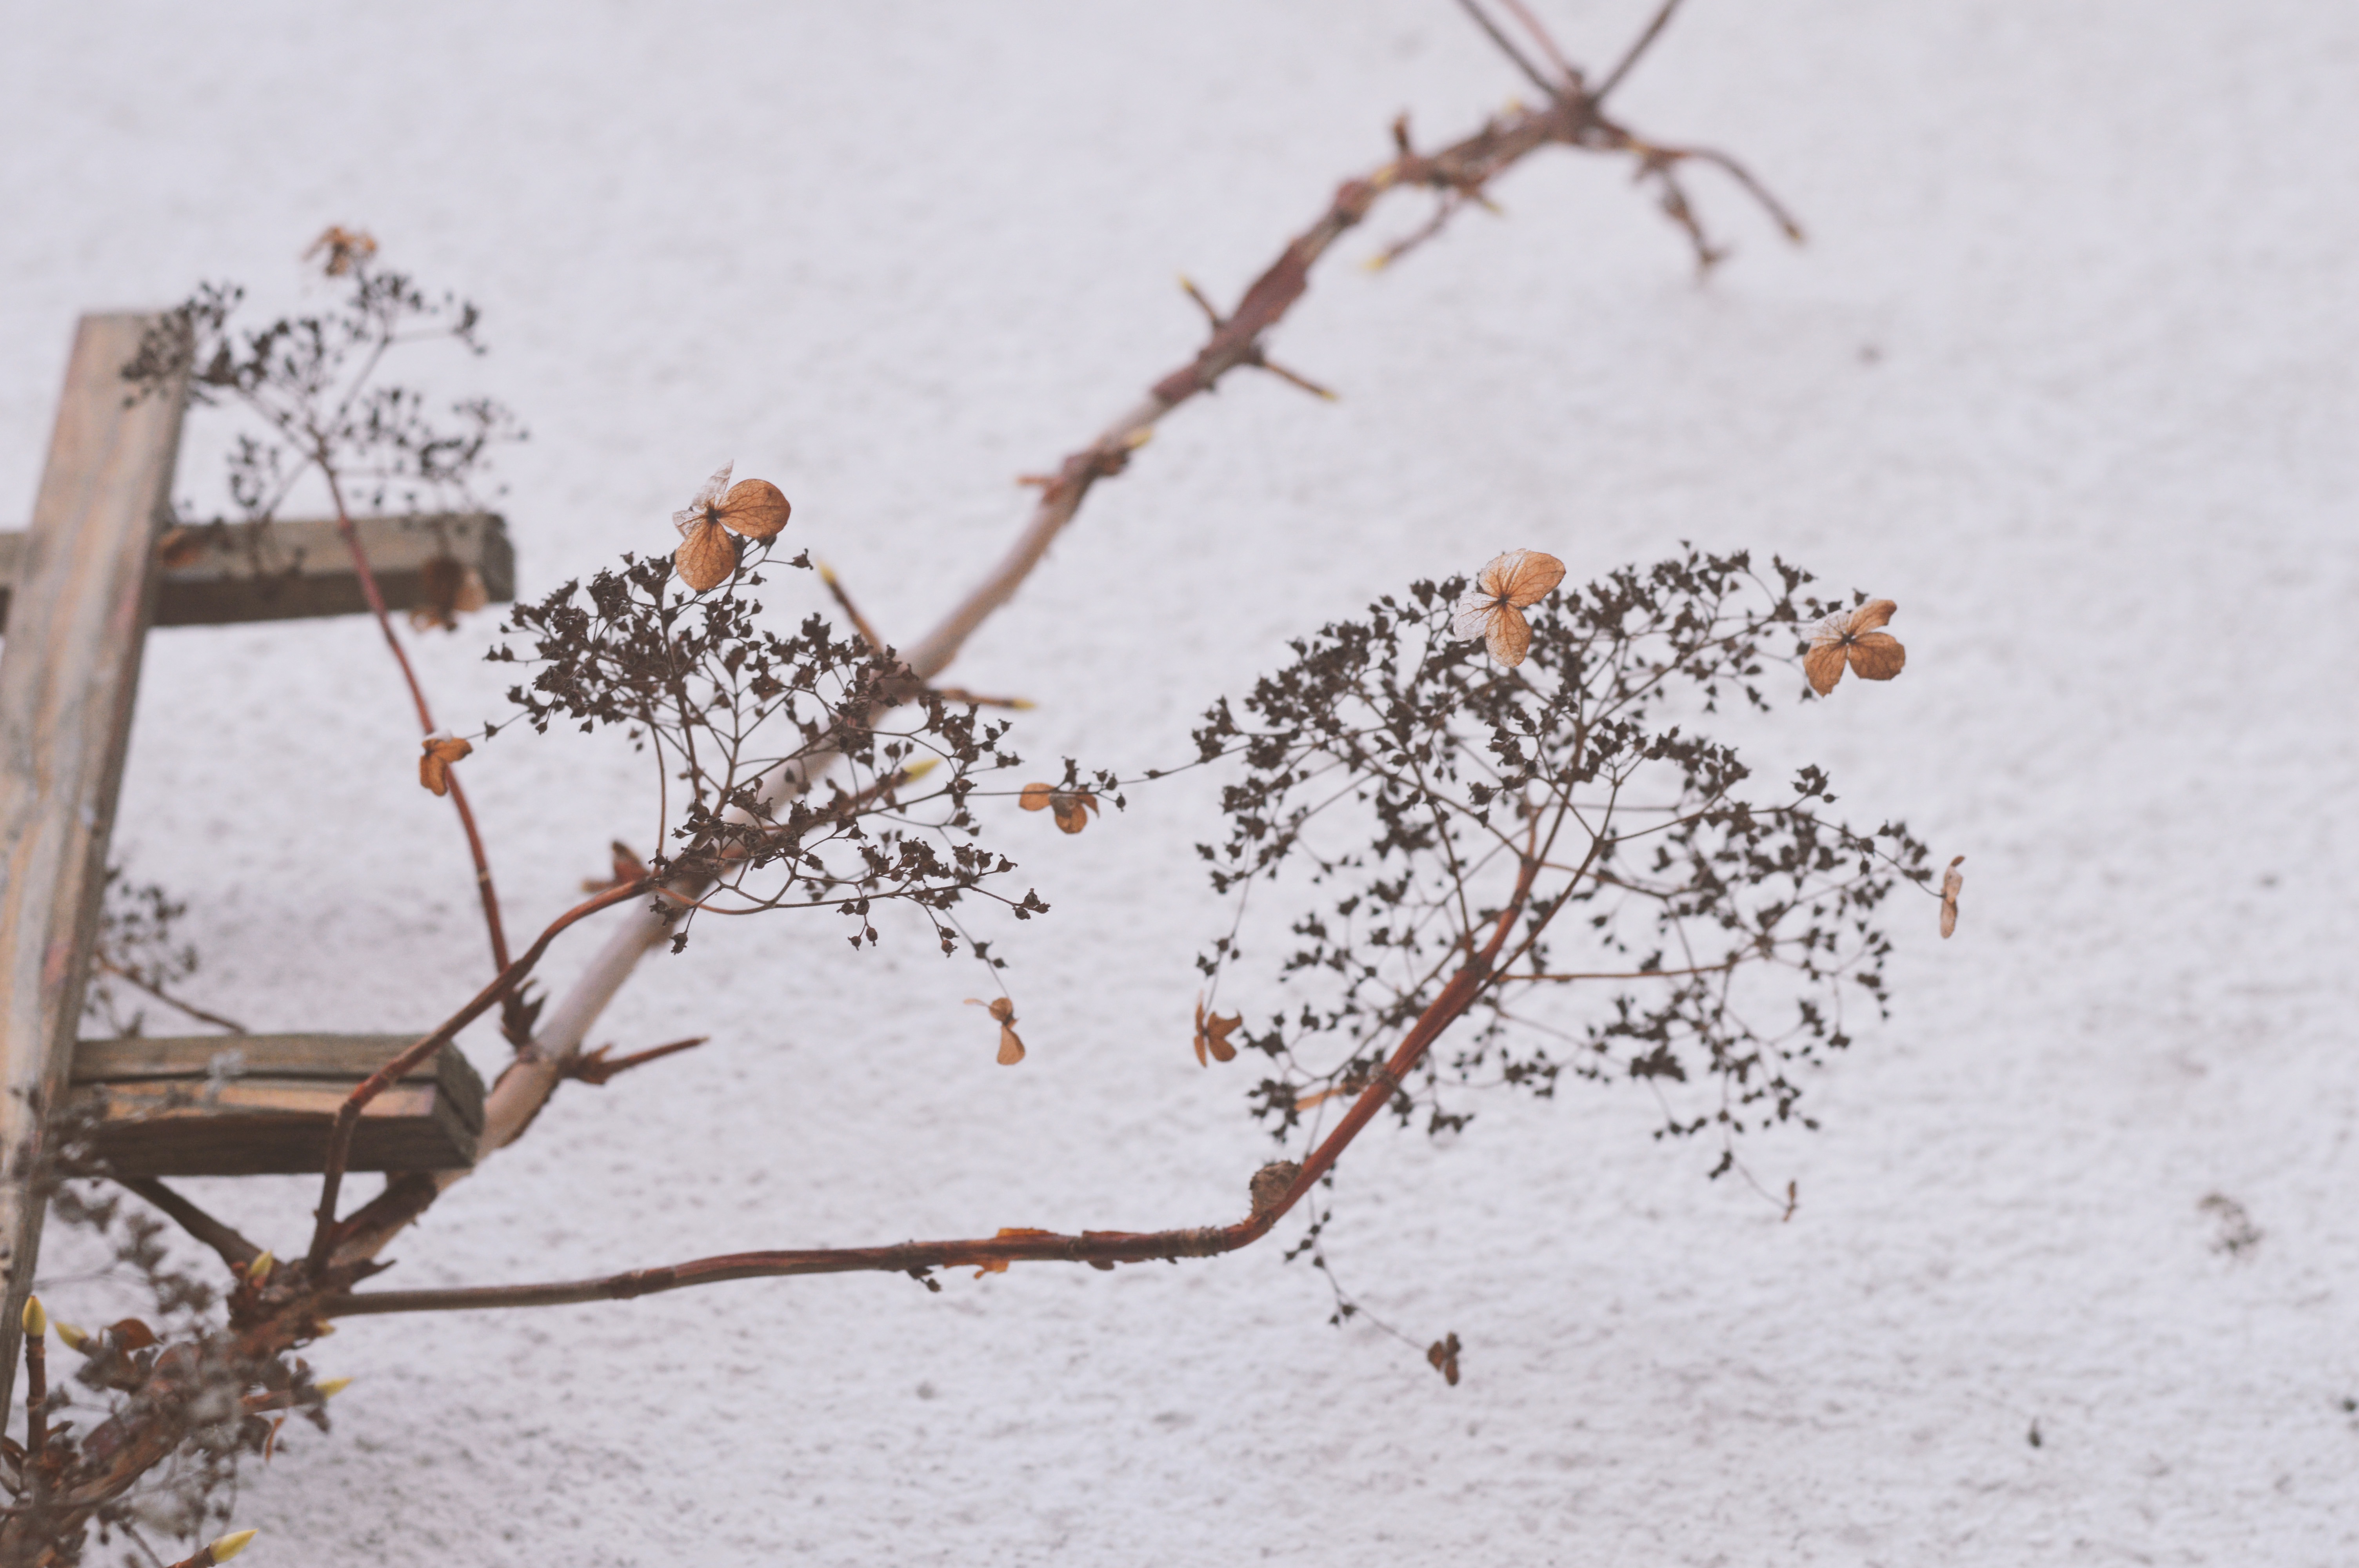
tree, branch, snow, winter, plant, leaf, flower, frost, spring, weather, flora, season, twig